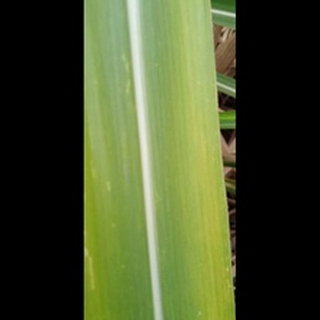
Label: sugarcane_yellow_leaf_disease